Robersonville Primitive Baptist Church

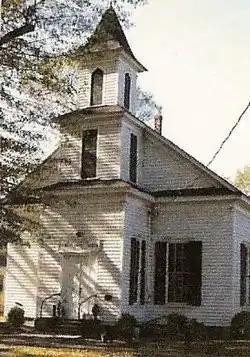

Robersonville Primitive Baptist Church (also known as St. James Place Museum) is a historic Primitive Baptist church building at 107 N. Outerbridge Street in Robersonville, North Carolina that currently houses a museum of southern folk art.